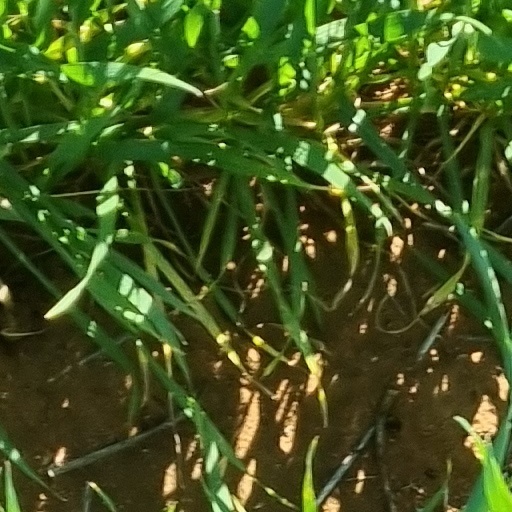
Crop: wheat